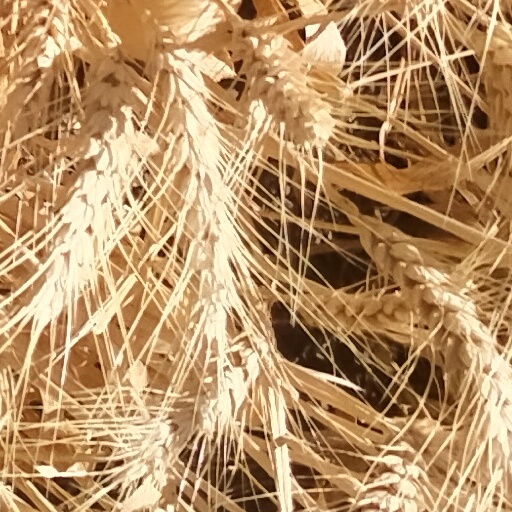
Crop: wheat